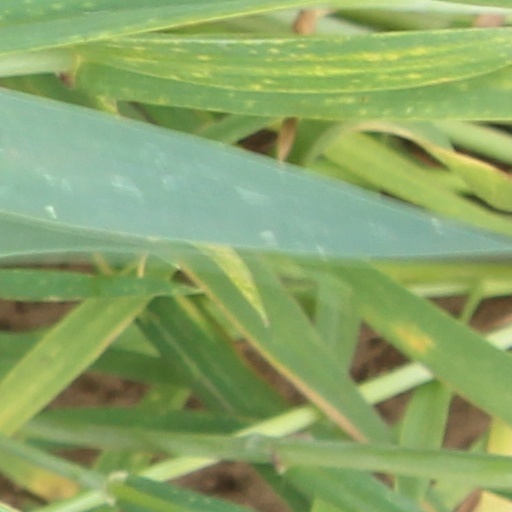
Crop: wheat